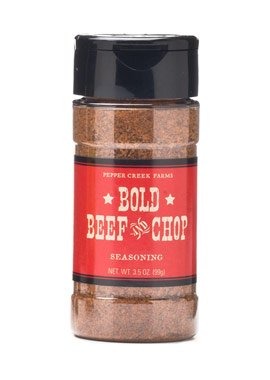
Item Name: 212 Main Bold Beef & Chop Seasoning - Pack of 12
Bullet Point 1: Width - 2 in. Round.
Bullet Point 2: Height - 4.5 in.
Bullet Point 3: Item Weight - 3.5 oz.
Bullet Point 4: Pack of 12.
Bullet Point 5: Quality product.
Product Description: IngredientsSalt, Spices, Pepper, Citric Acid, Dehydrated Garlic Onion, Sugar, Spice, Natural Flavor, FDC Yellow 5 Lake, Calcium Silicate added to Prevent Caking.Specifications. Width - 2 in. Round.. Height - 4.5 in.. Item Weight - 3.5 oz.. Pack of 12.
Value: 12.0
Unit: Count

Price: 69.34